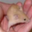
Label: mouse